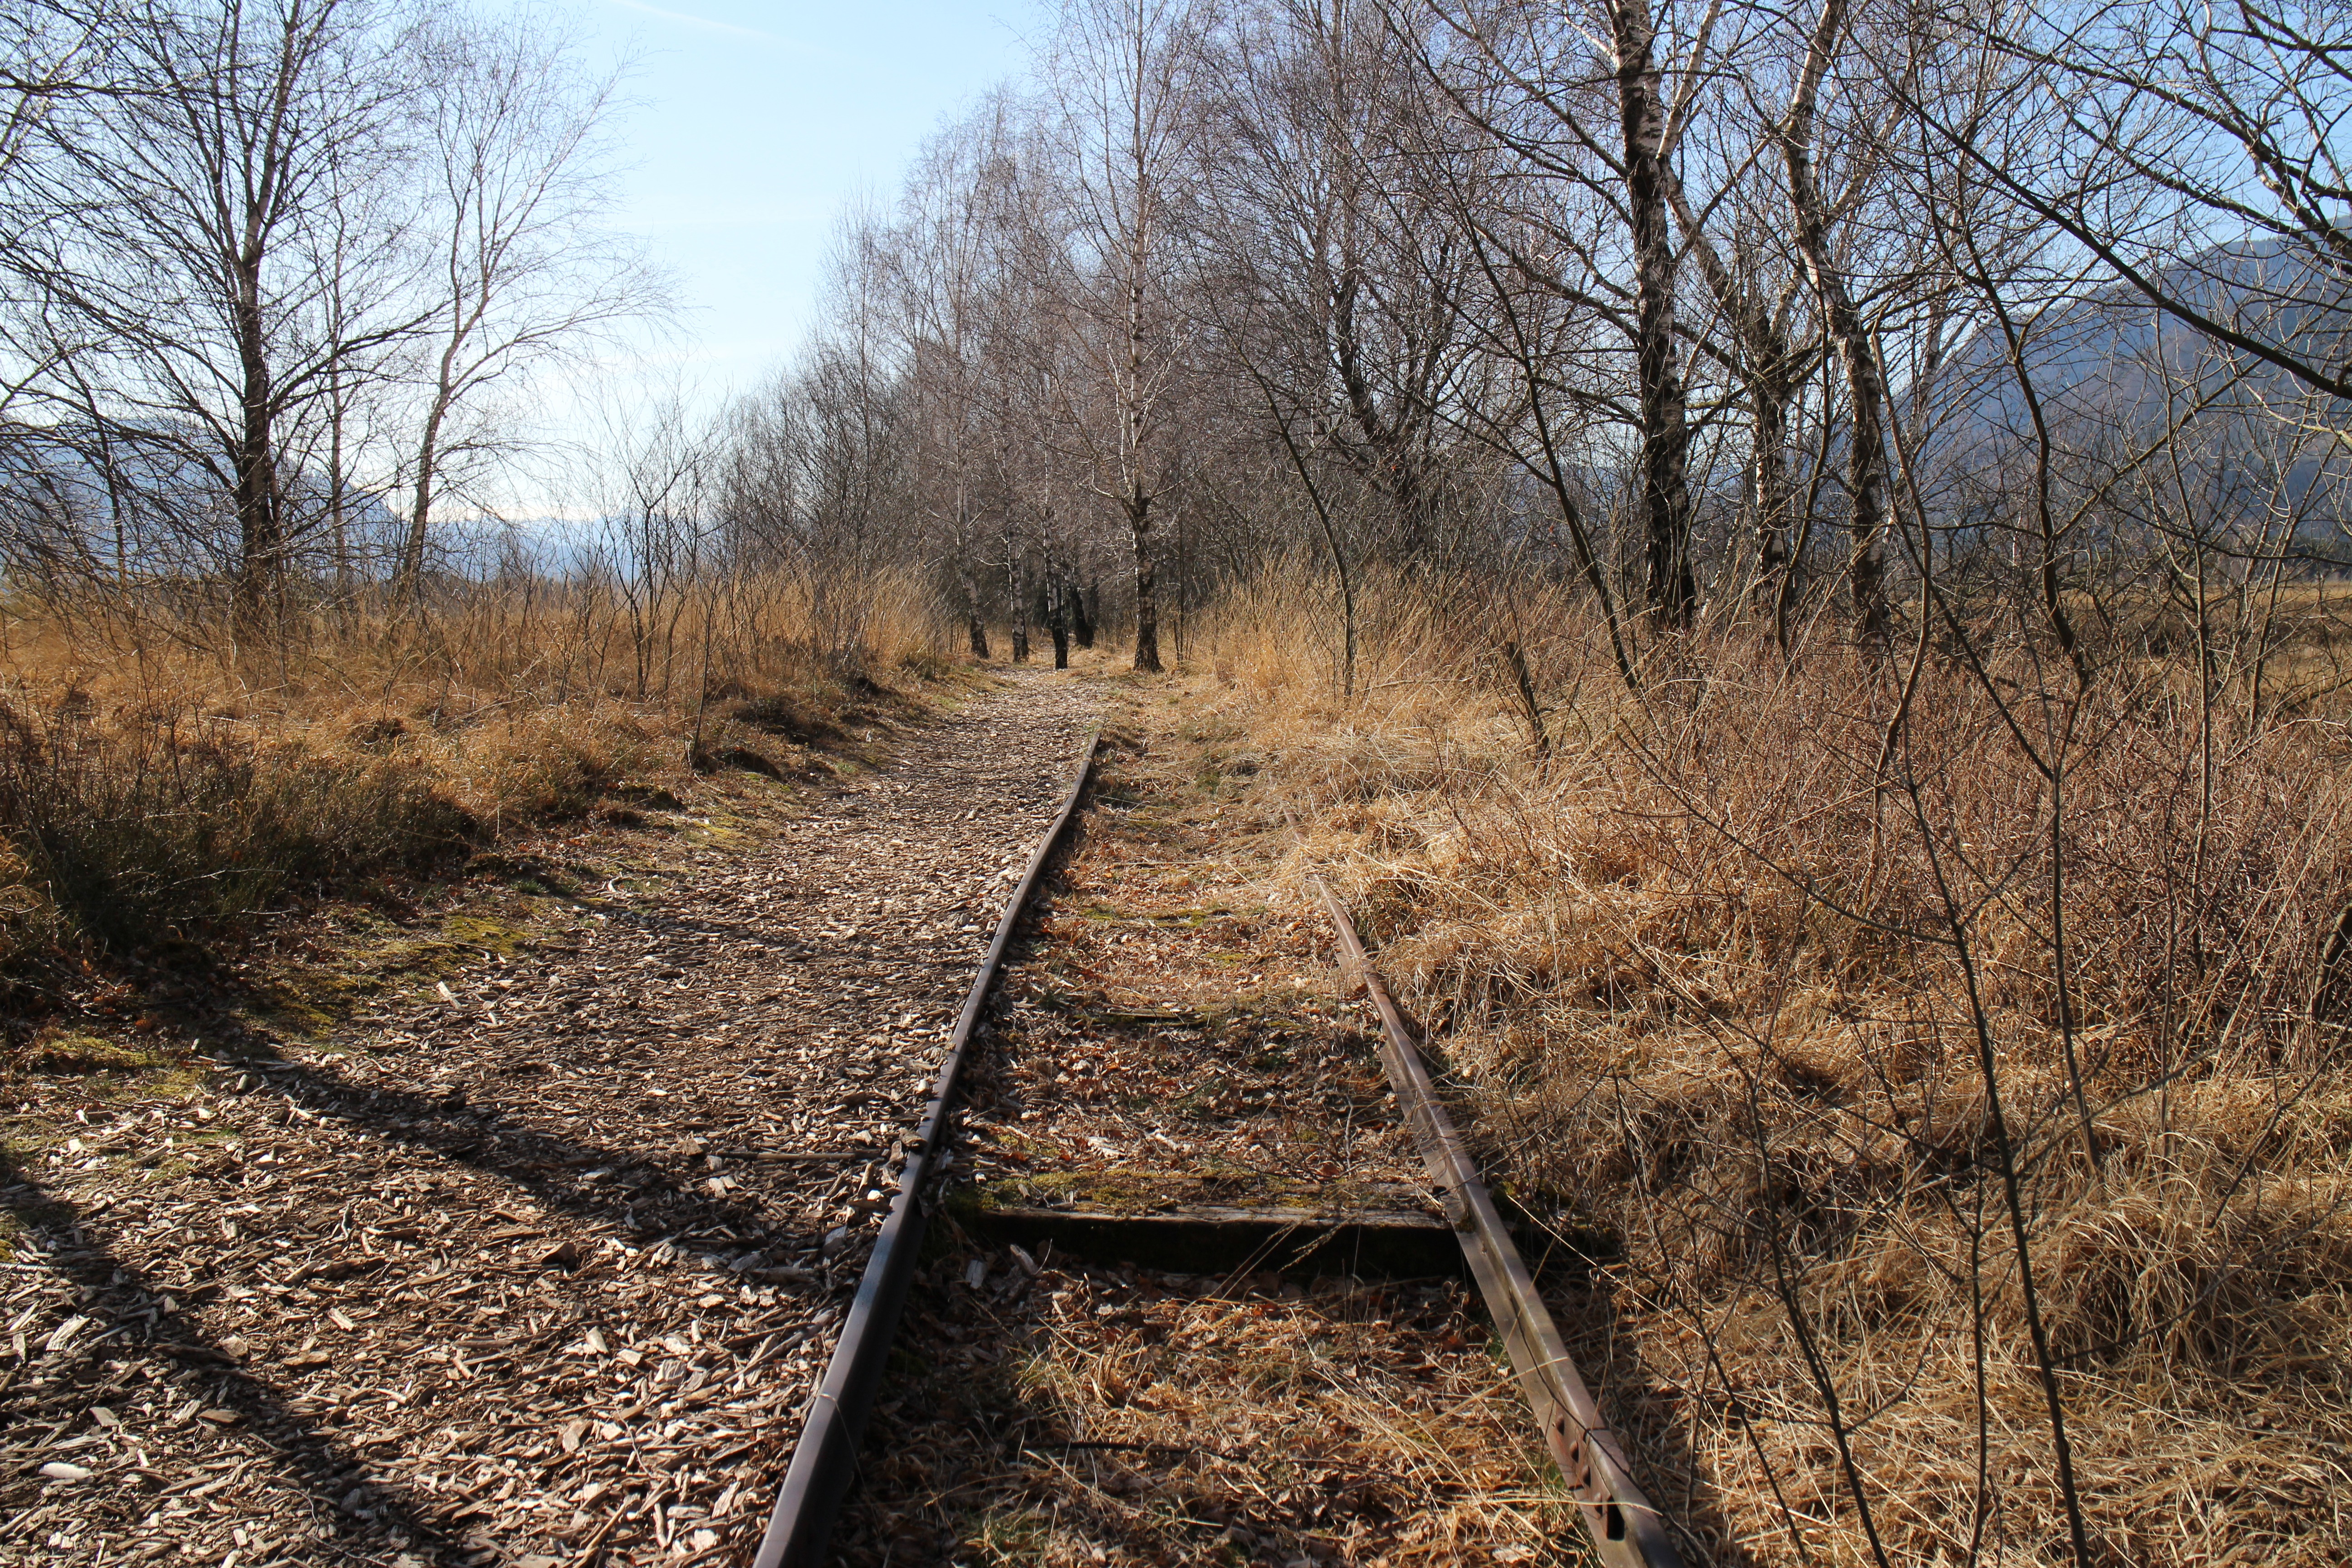
tree, forest, grass, track, trail, field, prairie, transport, autumn, soil, railroad track, woodland, habitat, away, seemed, rail transport, gleise, rural area, railway rails, shut down, nonbuilding structure, shipping being lost